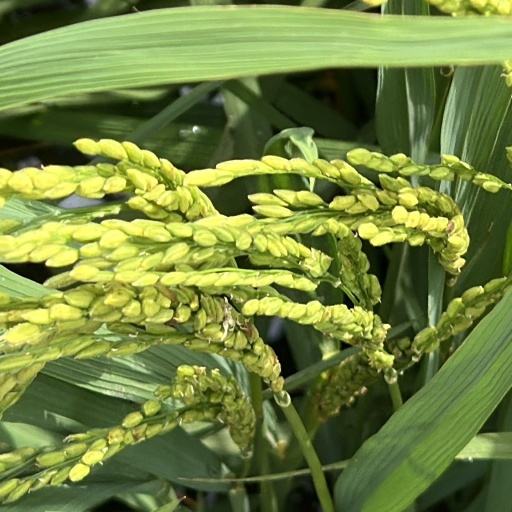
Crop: rice